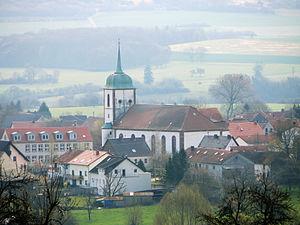
En allemand, die Parr est le nom donné localement à la région de Medelsheim et ses alentours, situés entre Bickenalbe et Blies, à l'extrême sud-est du Land de Sarre et de l'arrondissement de Sarre-Palatinat. Ce secteur borde le pays de Bitche voisin, et de ce fait aussi le département de la Moselle et la France.